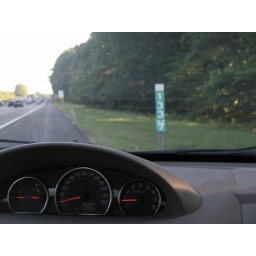
We pulled over and this road sign was right in front of us